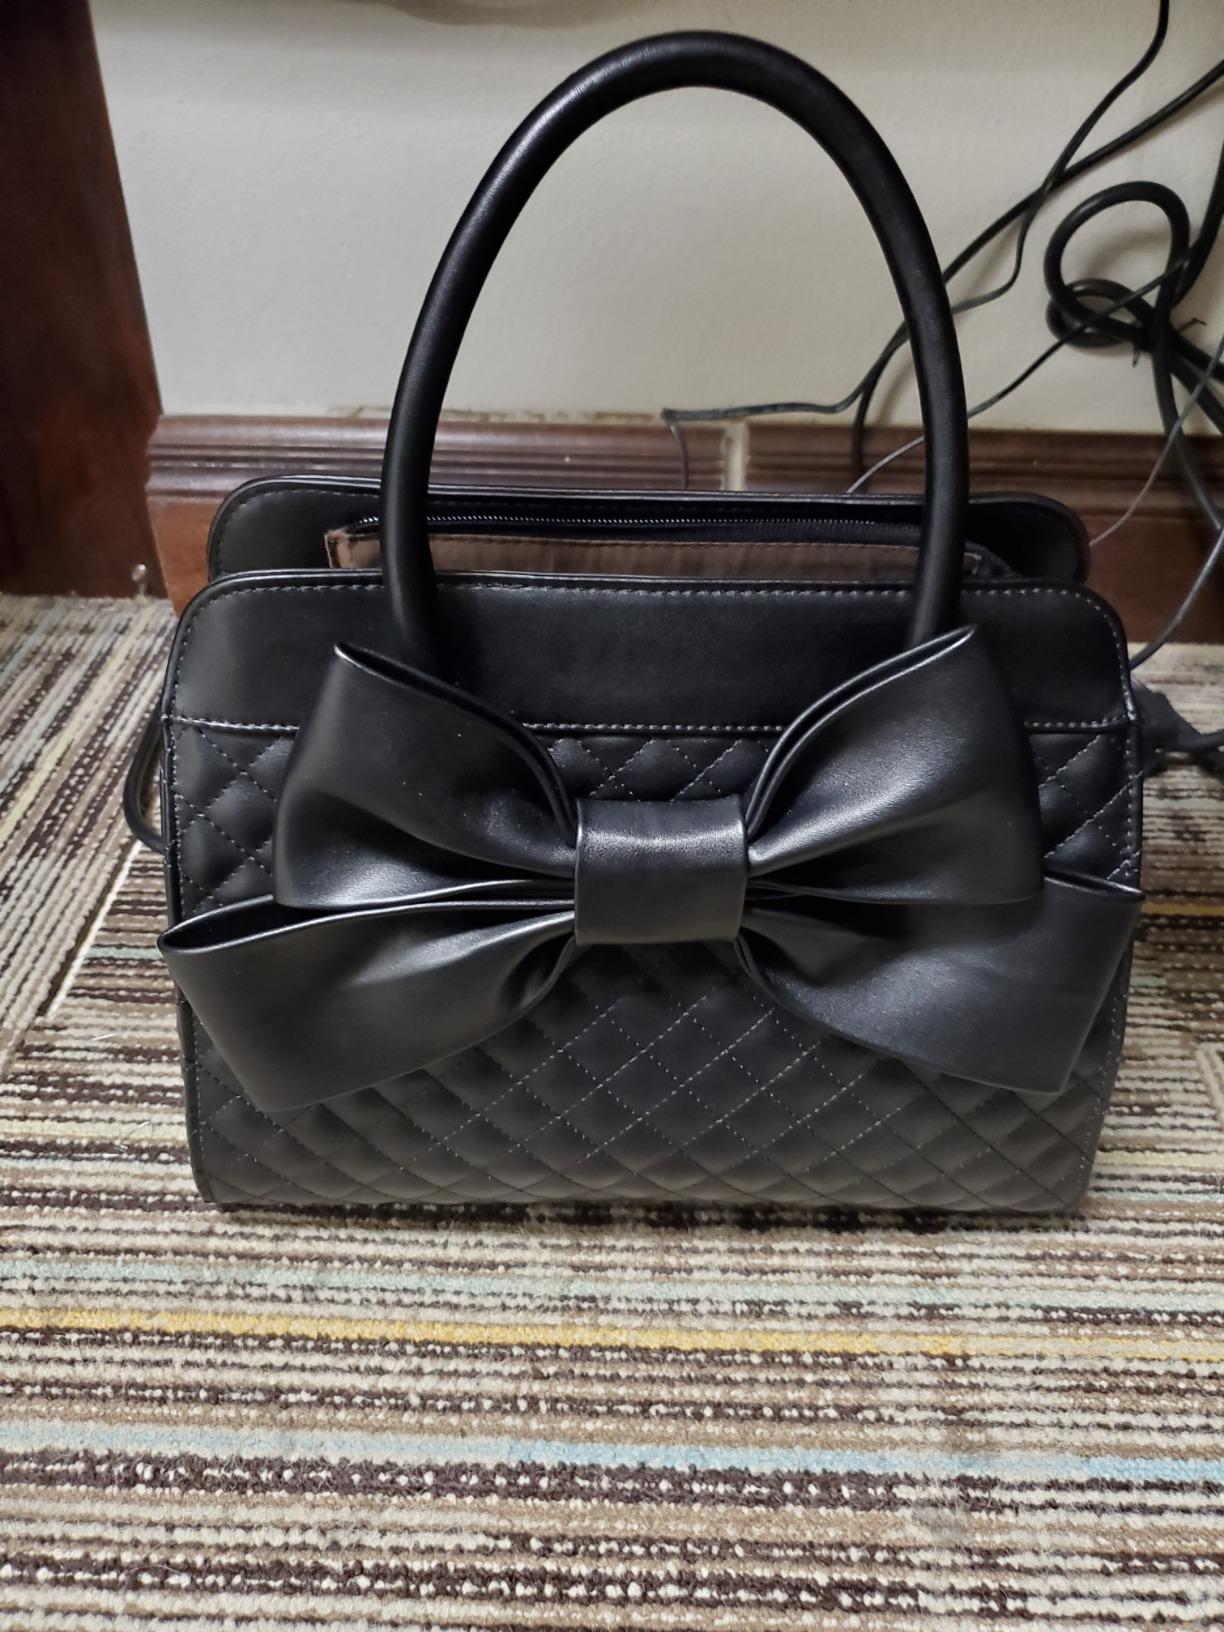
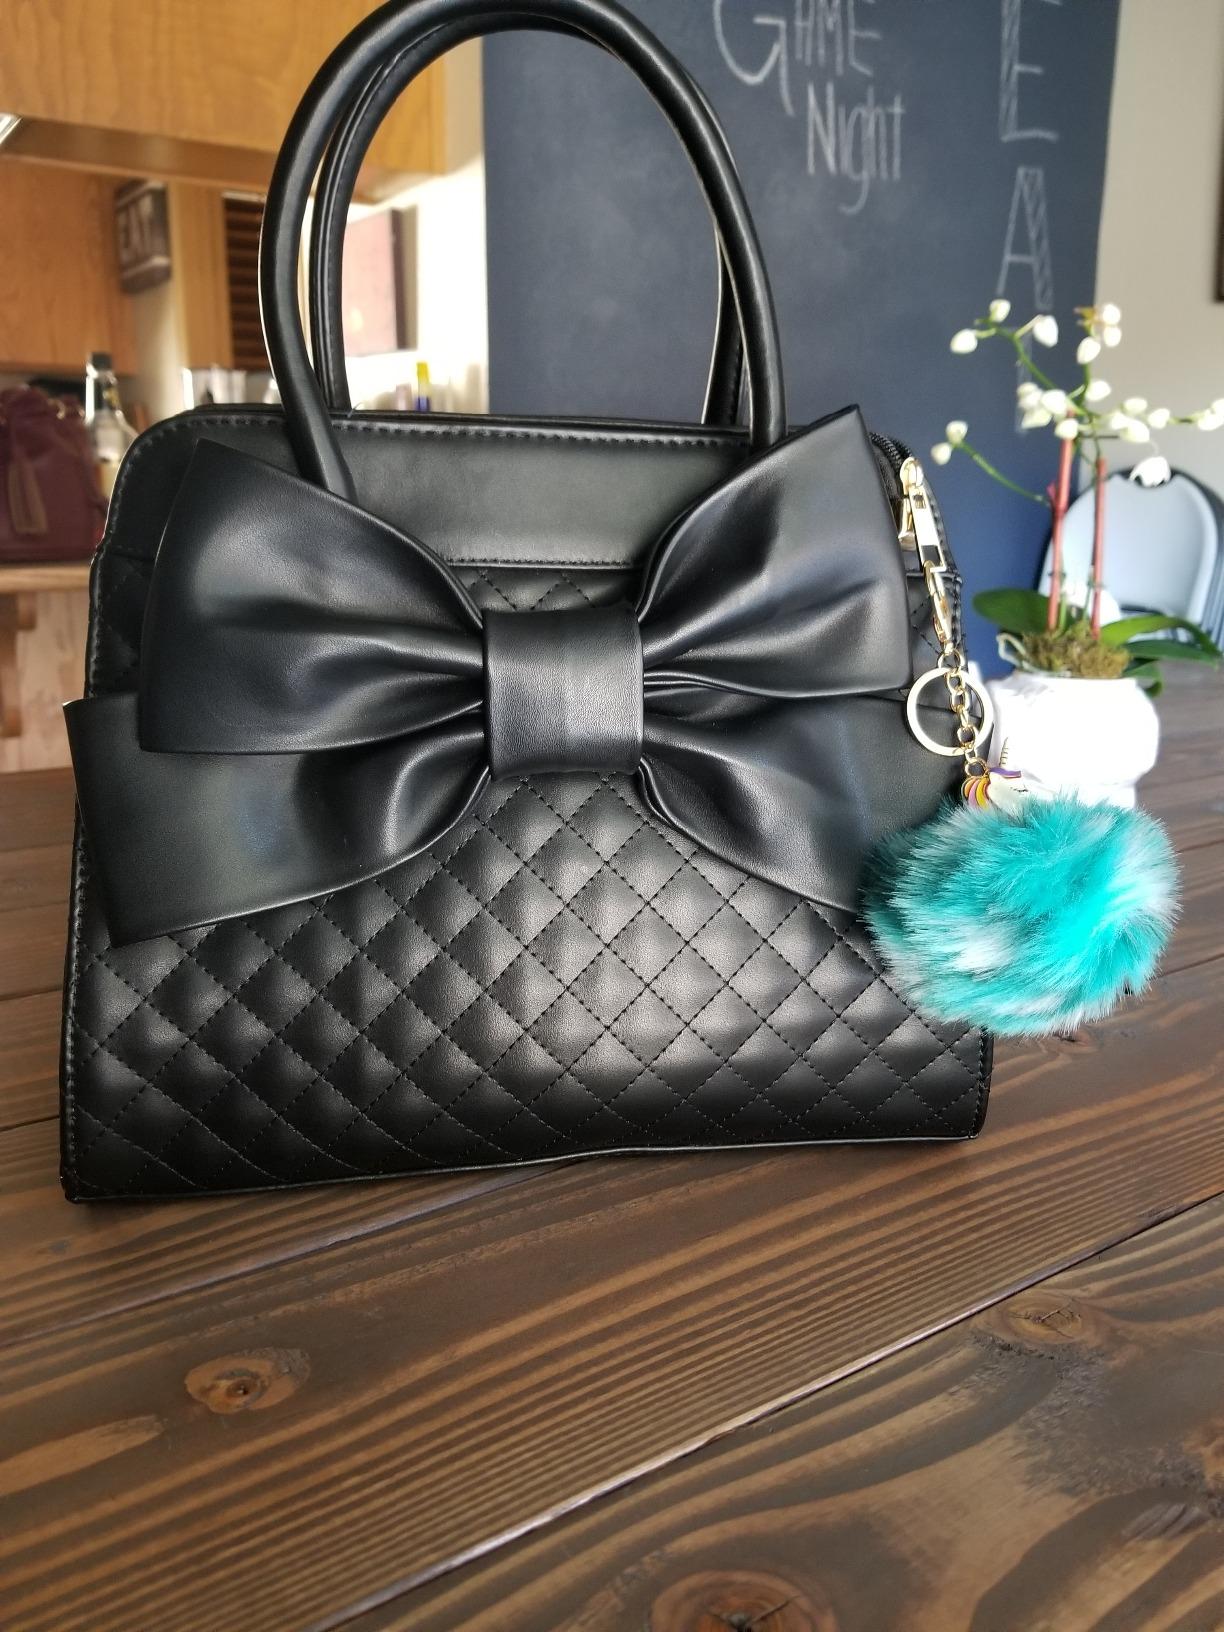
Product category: accessories_handbag
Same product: yes